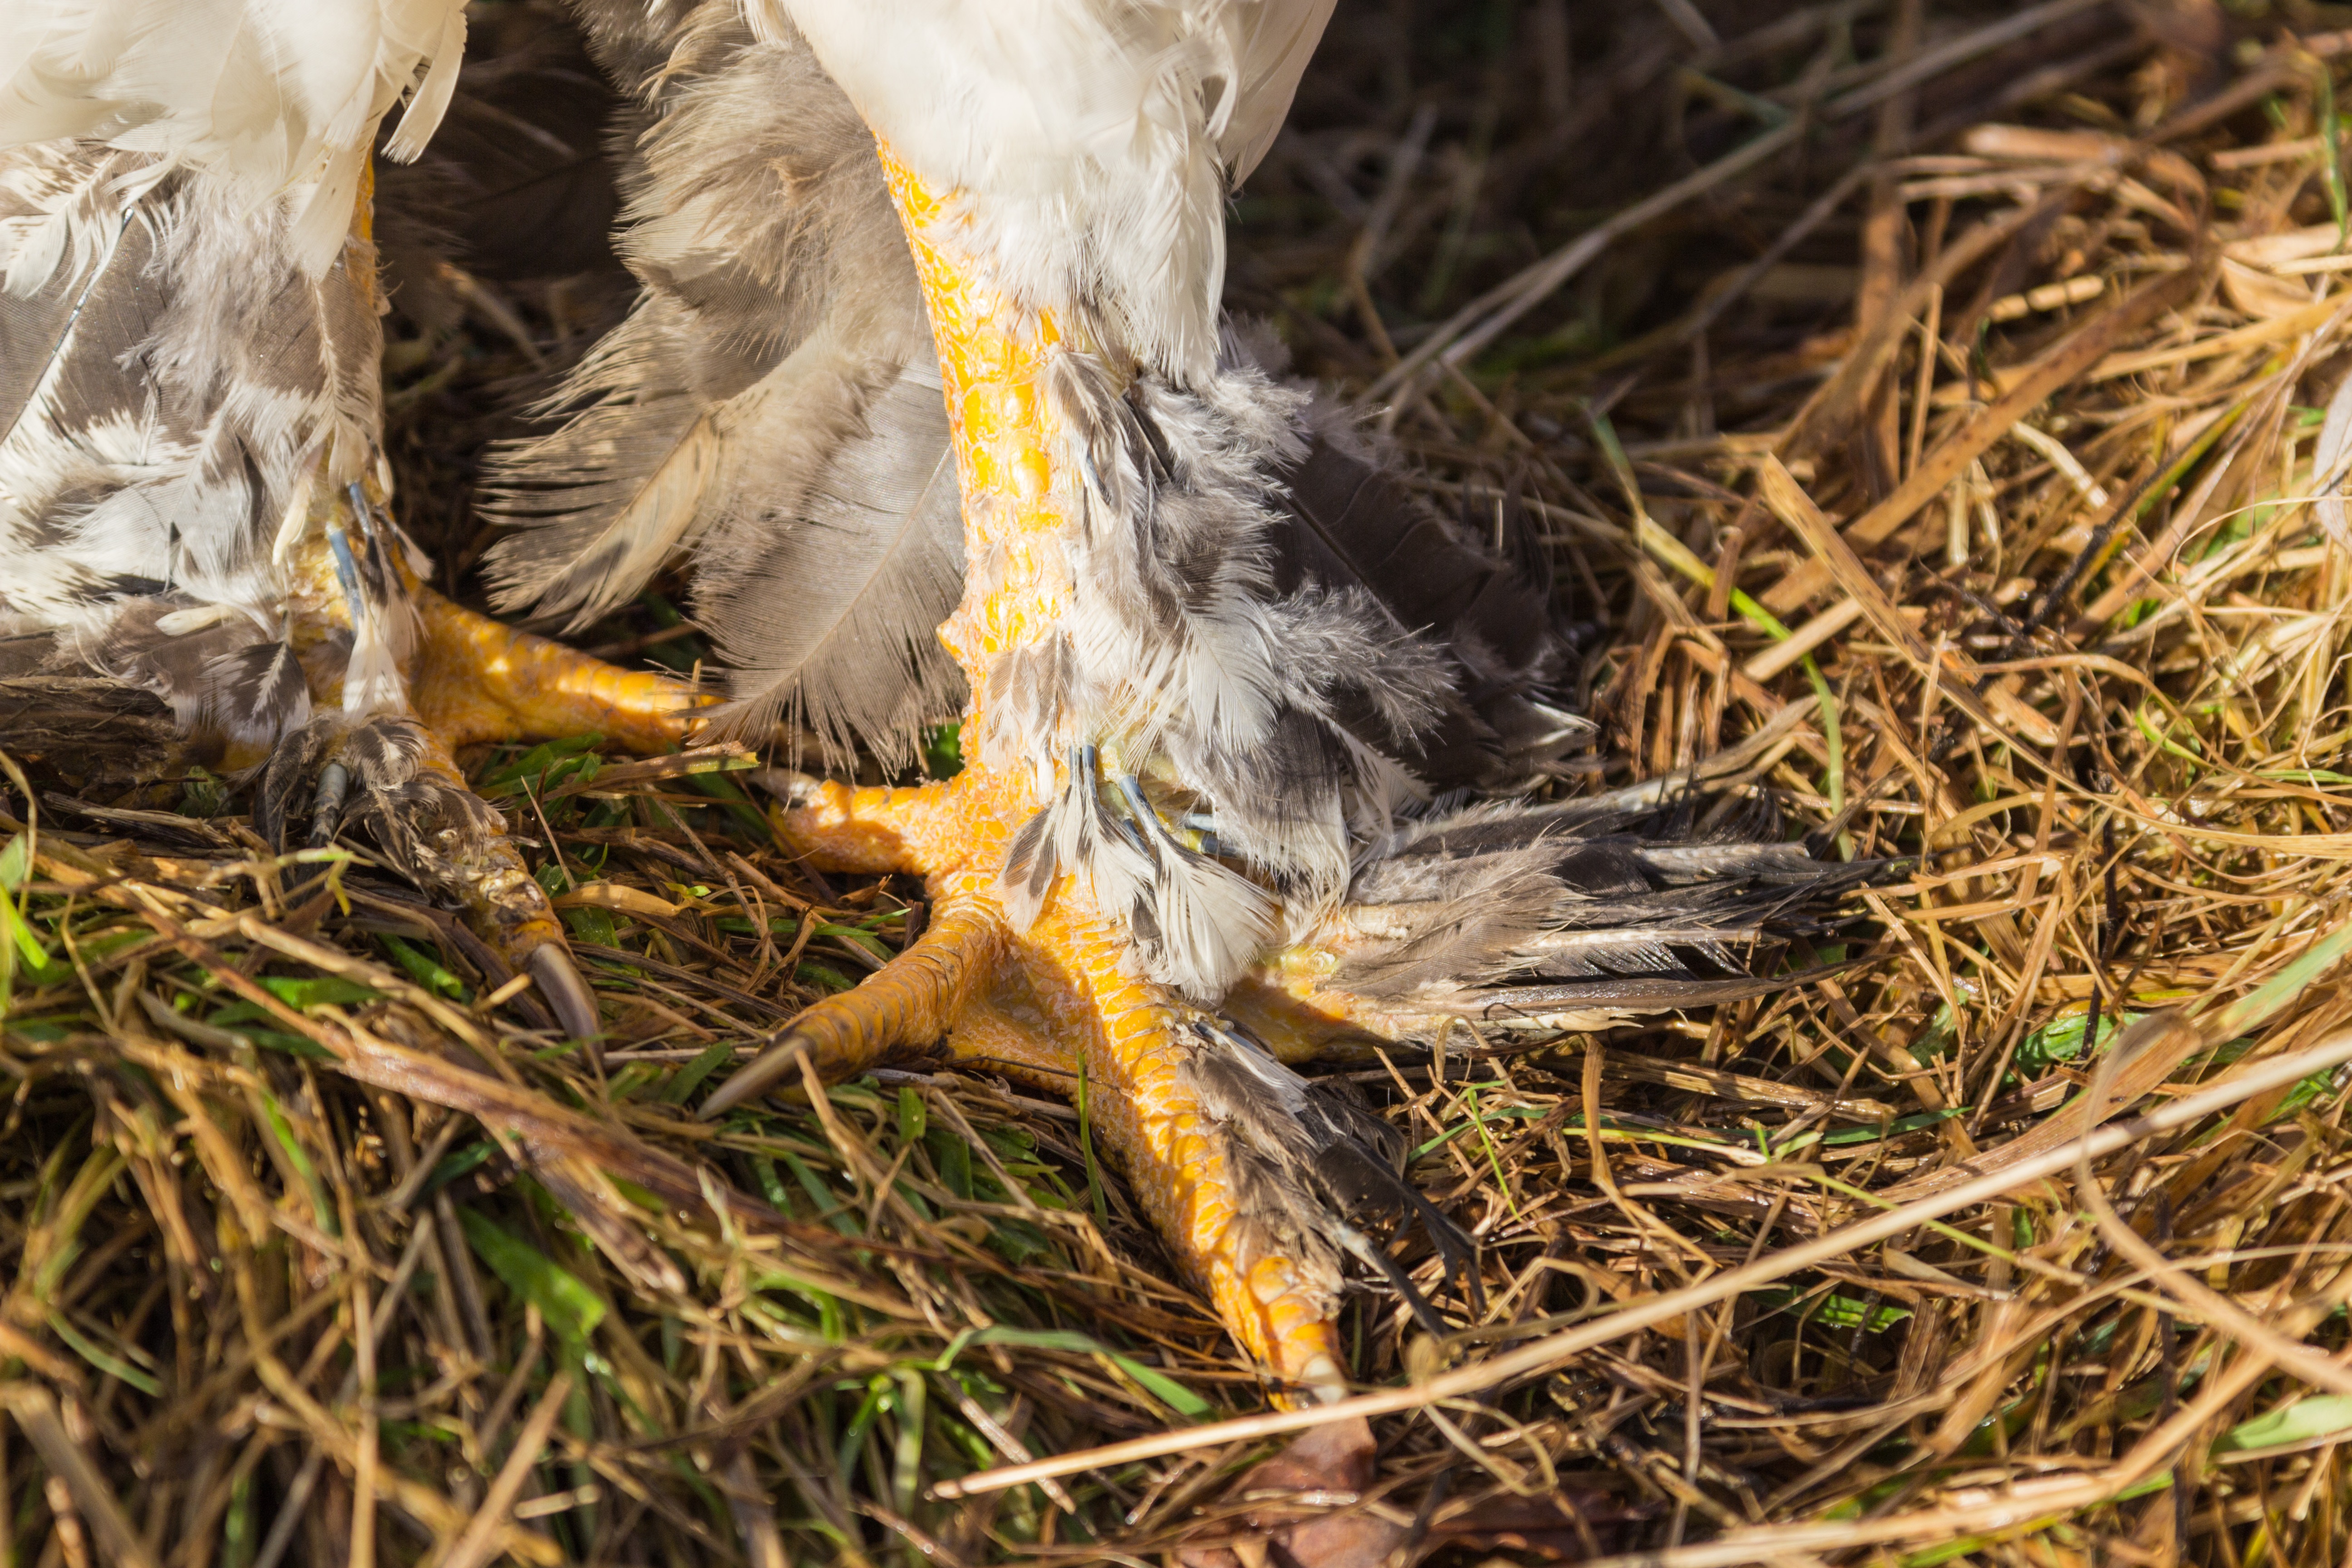
nature, grass, bird, farm, leaf, animal, wildlife, autumn, agriculture, flora, chicken, fauna, claw, poultry, bill, wildlife photography, chickens, macro photography, talon, animal husbandry, free range, breed chicken, brahma chicken, spring suspension, grass family